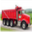
Label: truck